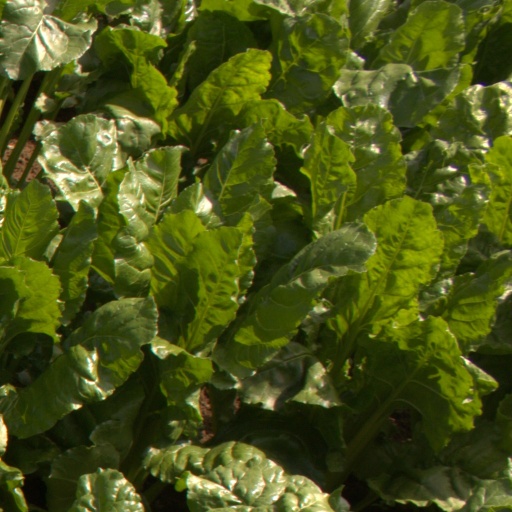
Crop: sugar beet